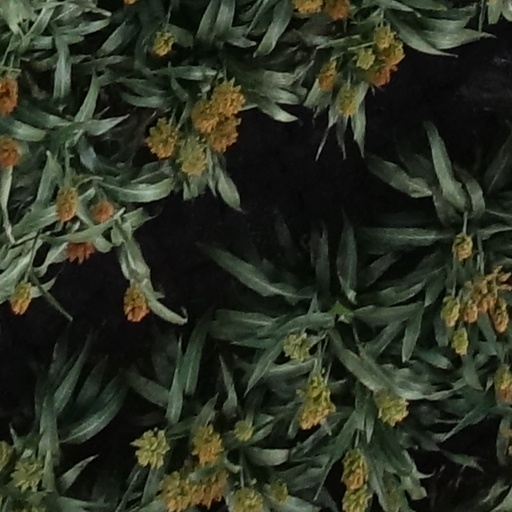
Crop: sorghum